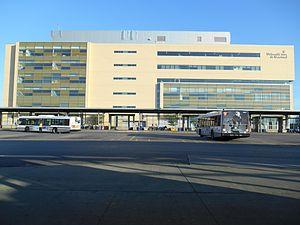
Station de métro Montmorency à Laval